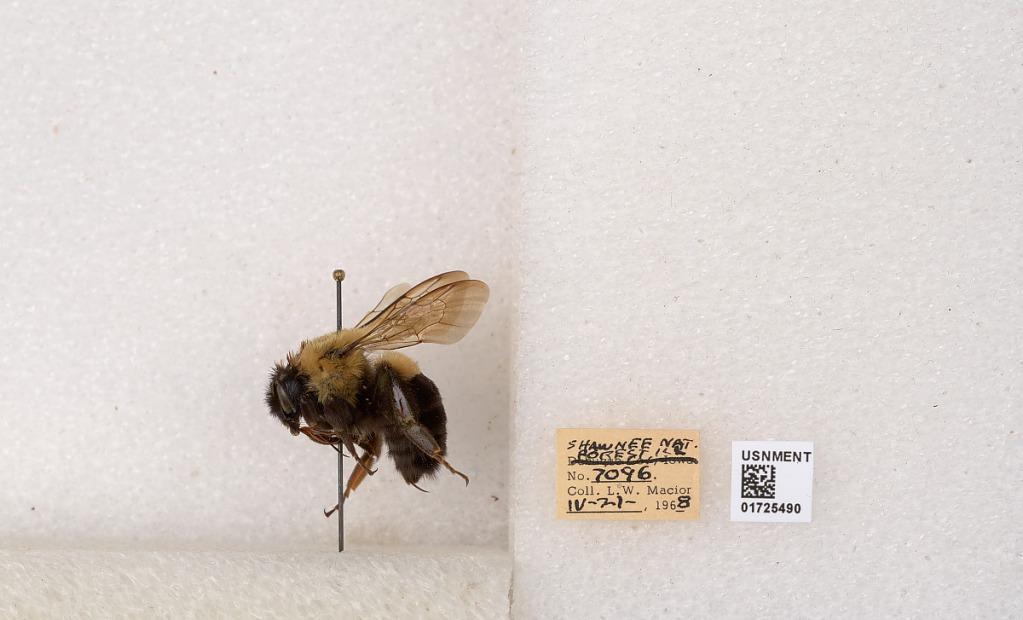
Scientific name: Bombus impatiens Cresson
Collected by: L. Macior
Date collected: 1968-4-21
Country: United States
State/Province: Illinois
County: Johnson
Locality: Shawnee National Forest
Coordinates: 37.5114, -88.8011